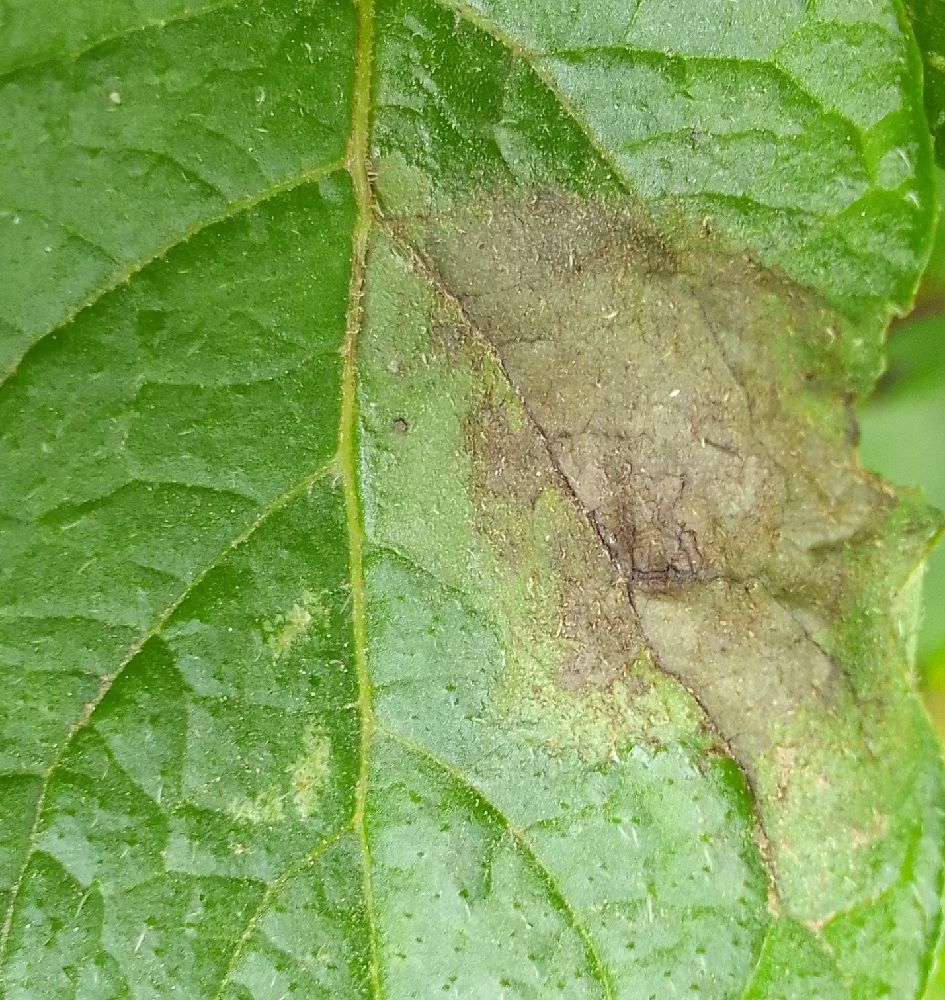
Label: Late blight